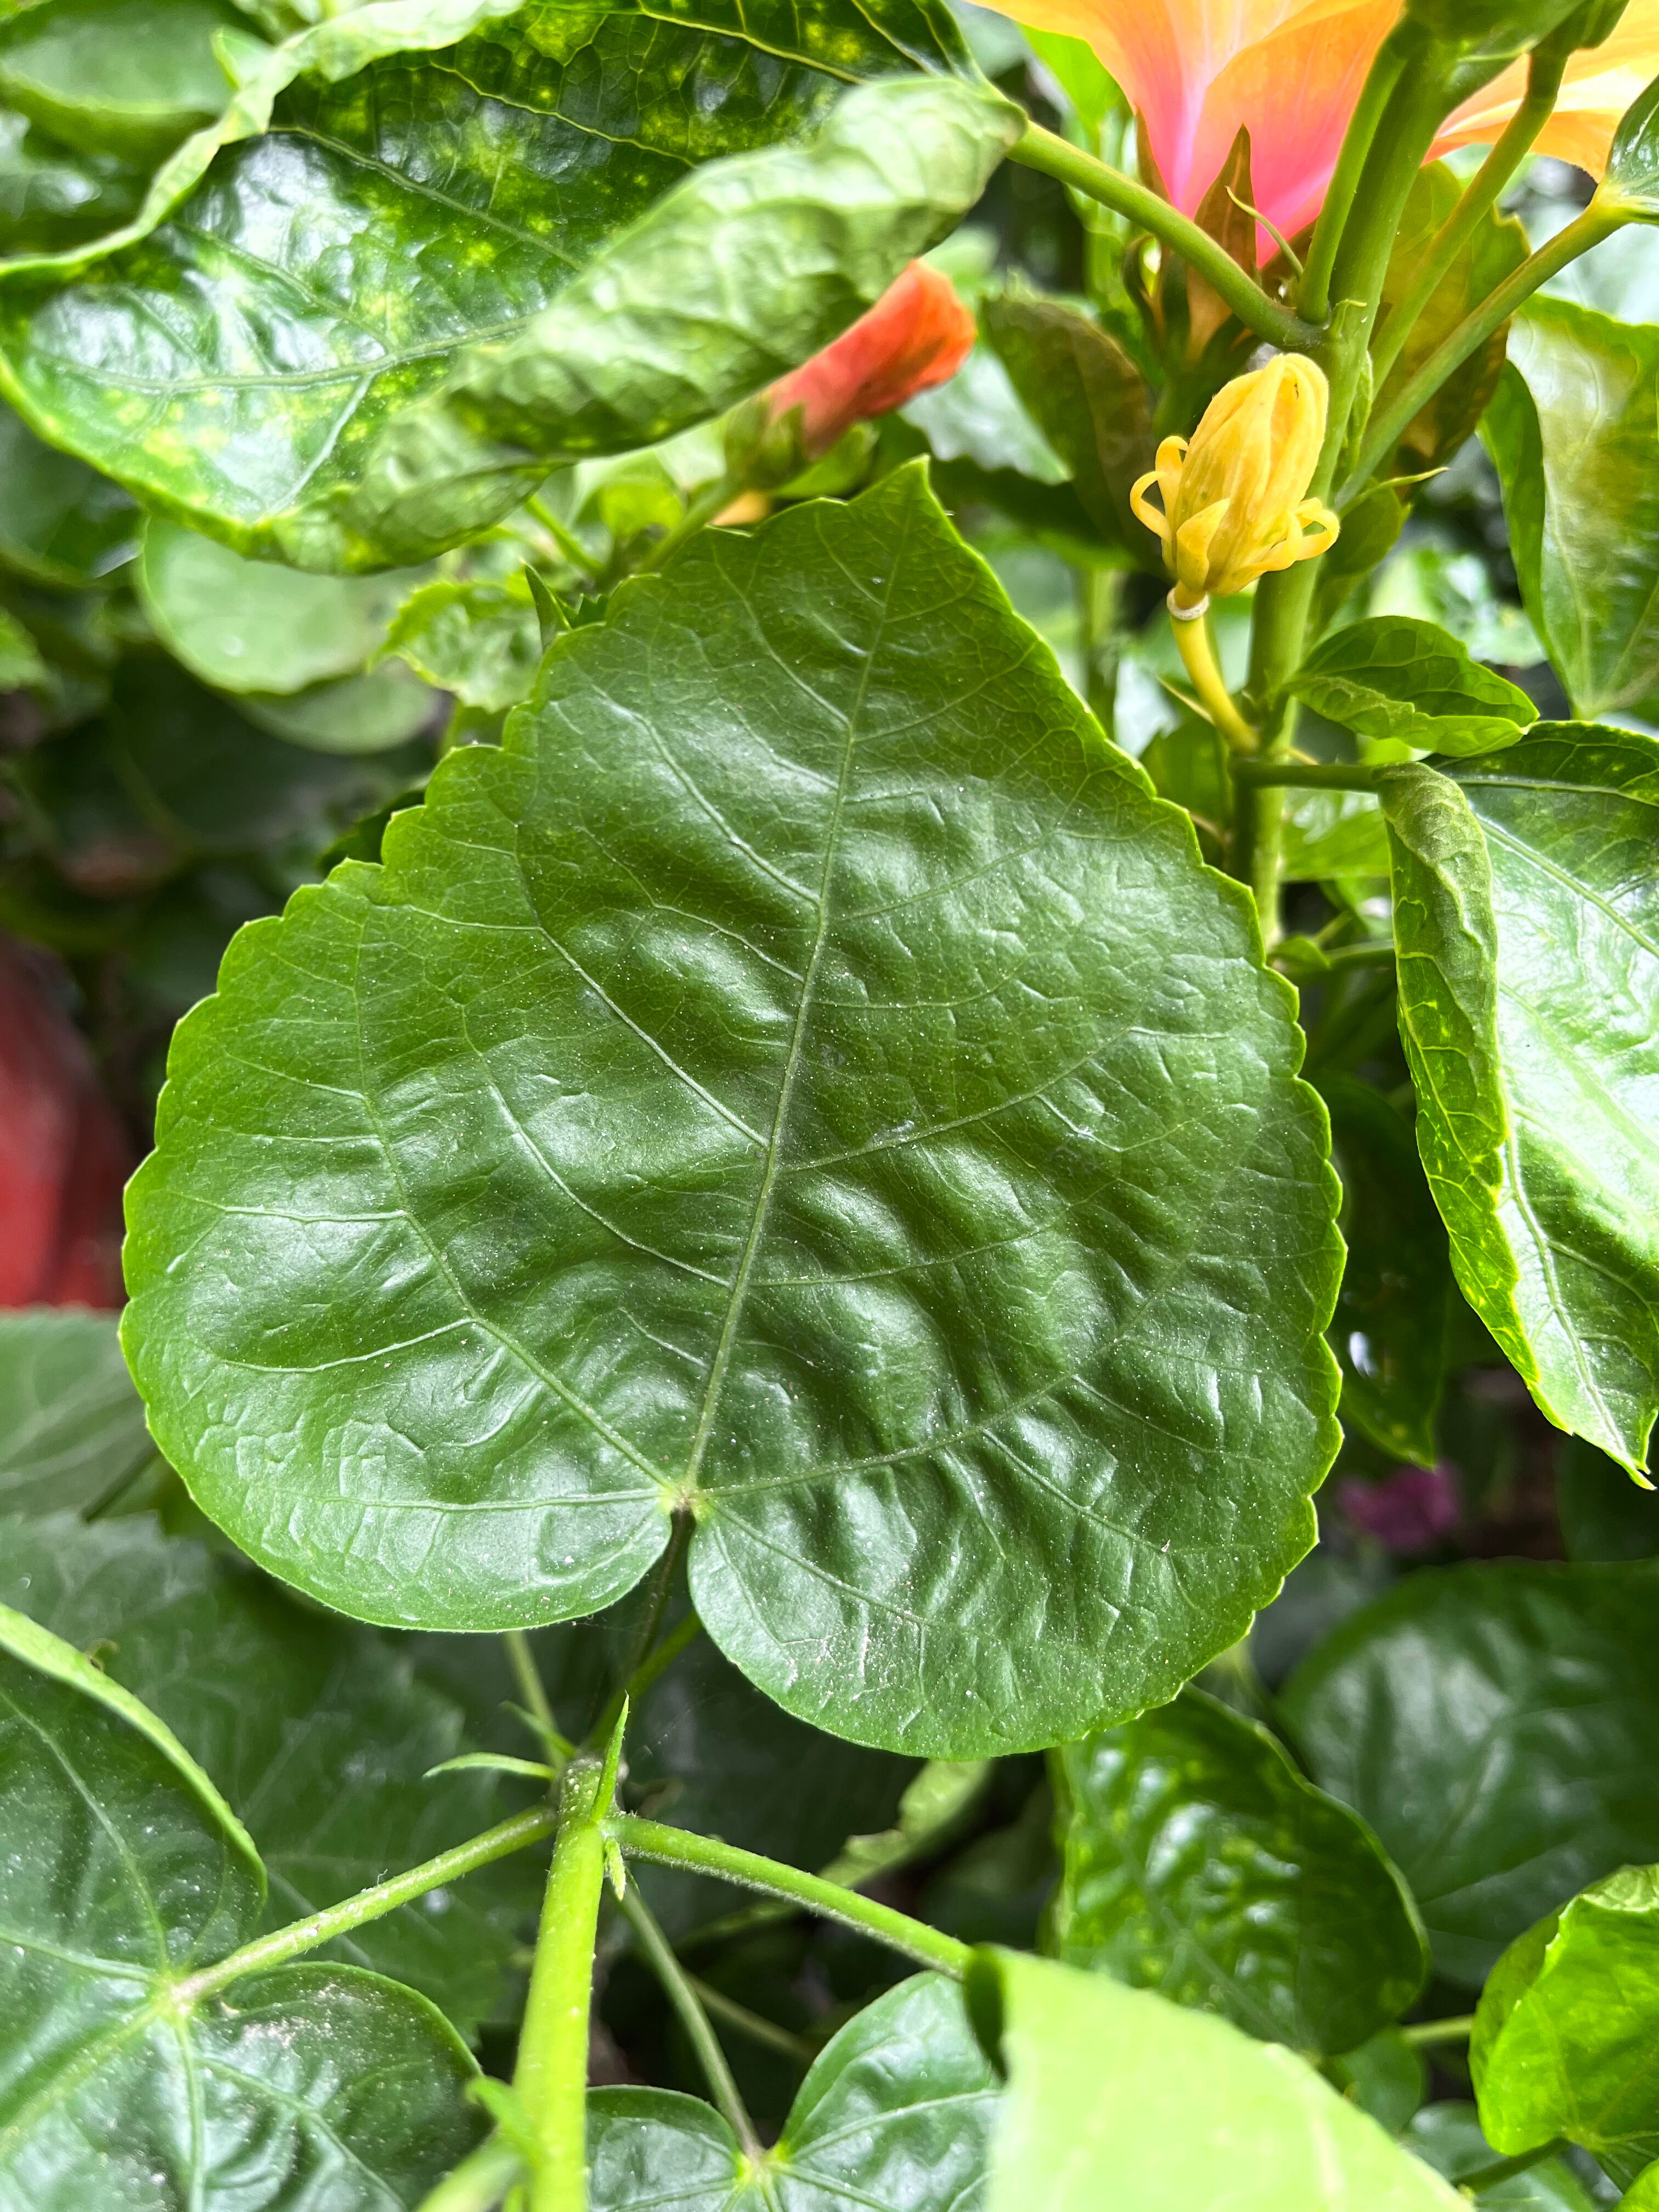
Plant species: hibiscus-rosa-sinensis